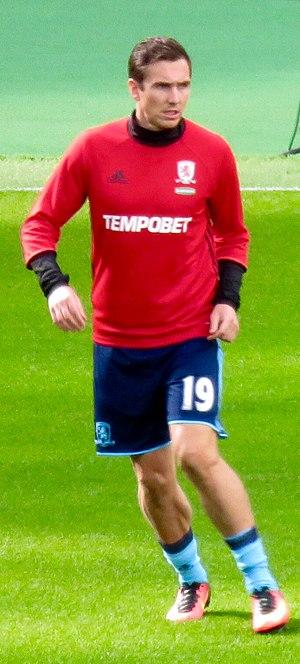
Stewart Downing, né le 22 juillet 1984 à Middlesbrough, est un footballeur international anglais qui évolue au poste de milieu de terrain au Blackburn Rovers.